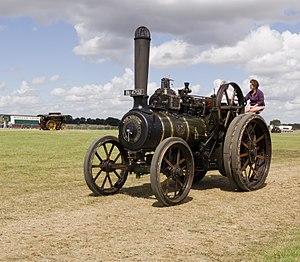
Un tracteur agricole est un véhicule automoteur, équipé de roues ou de chenilles, et qui remplit trois fonctions dans les travaux agricoles, ruraux ou forestiers :